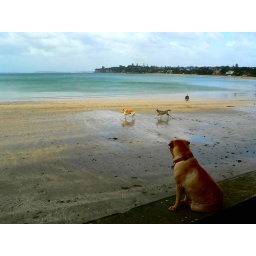
Strong winds, squalls in between fine spells are no bar for walking the dogs on Takapuna beach